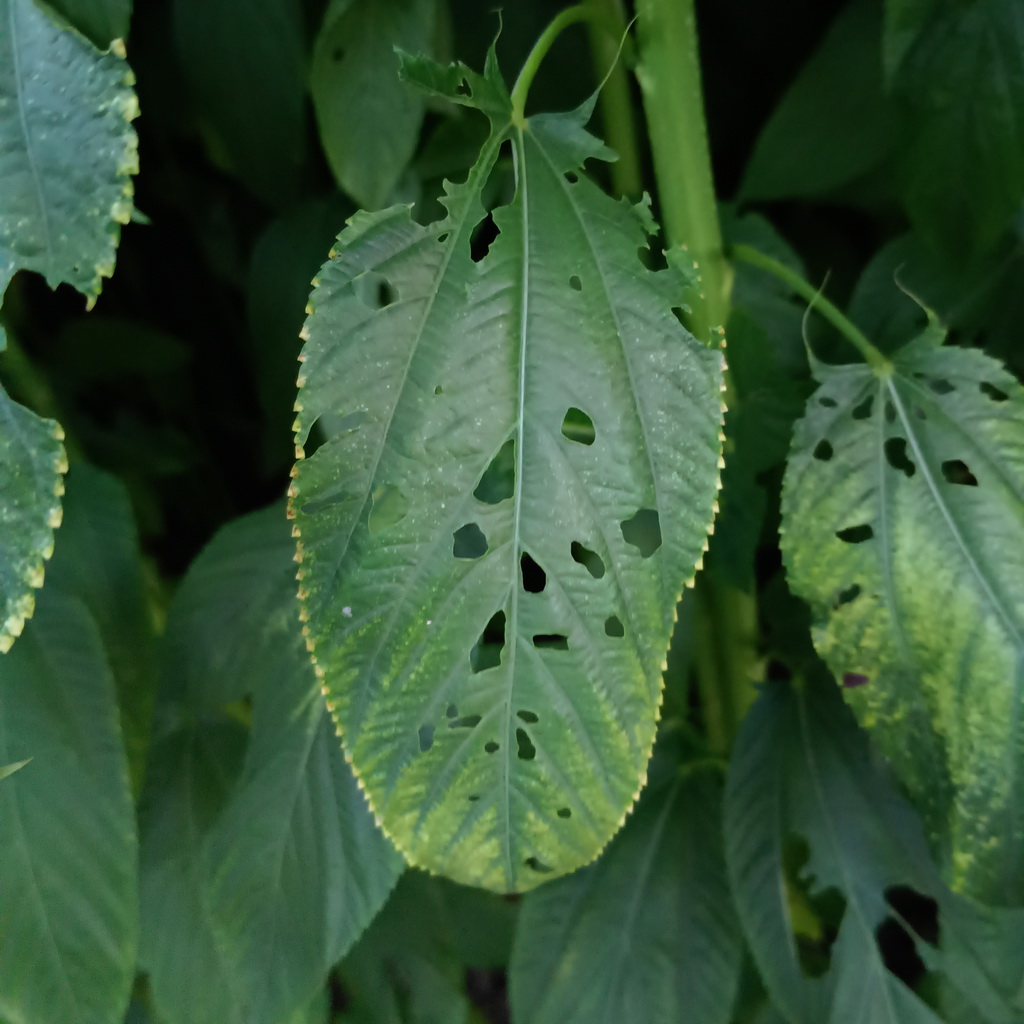
Label: Holed